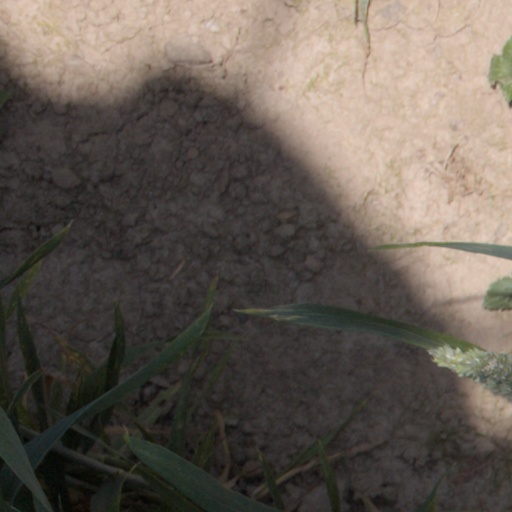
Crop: wheat